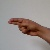
The image shows a hand gesture representing the letter 'H' in Indian Sign Language.